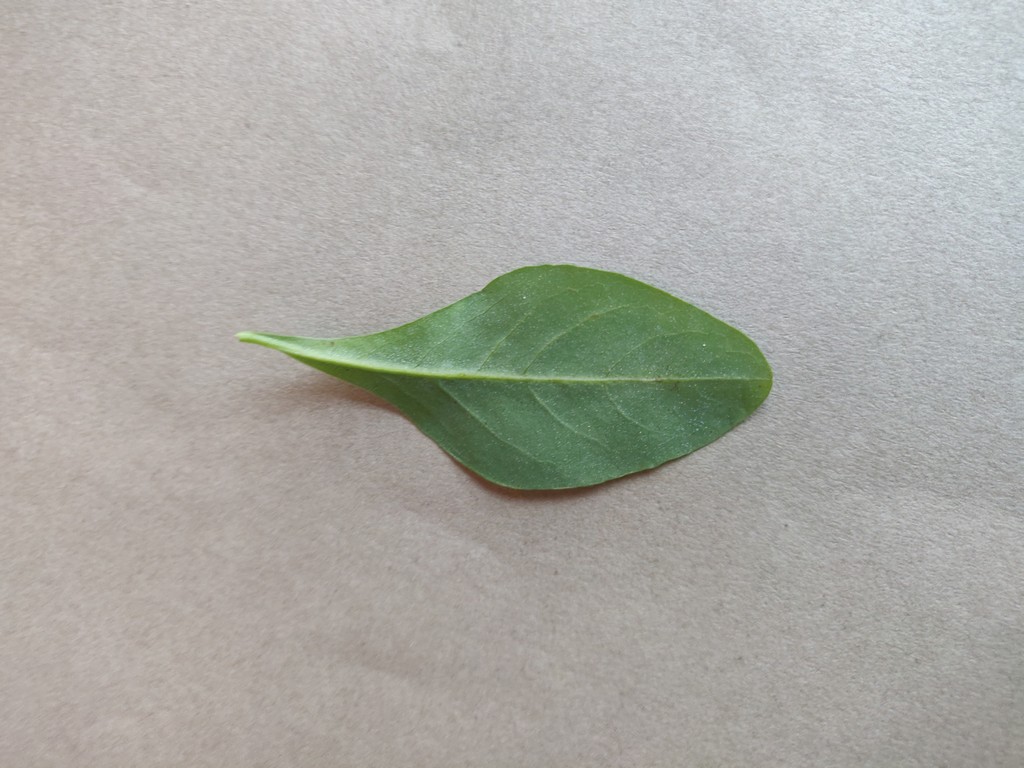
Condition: Healthy
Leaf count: single
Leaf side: back